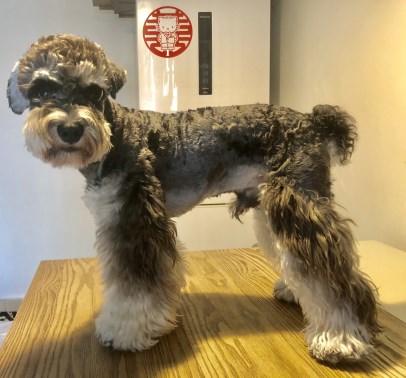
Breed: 2342-n000102-miniature_schnauzer